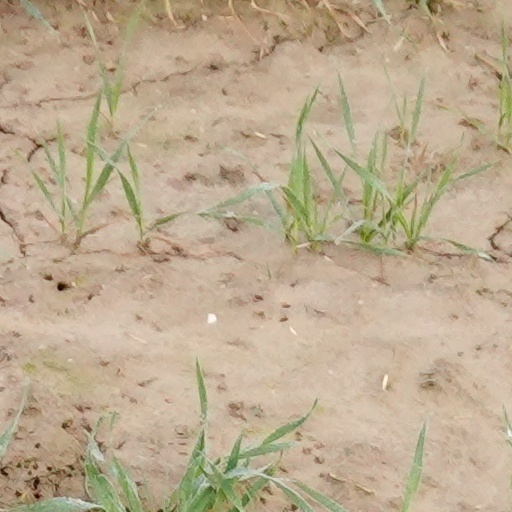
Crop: wheat